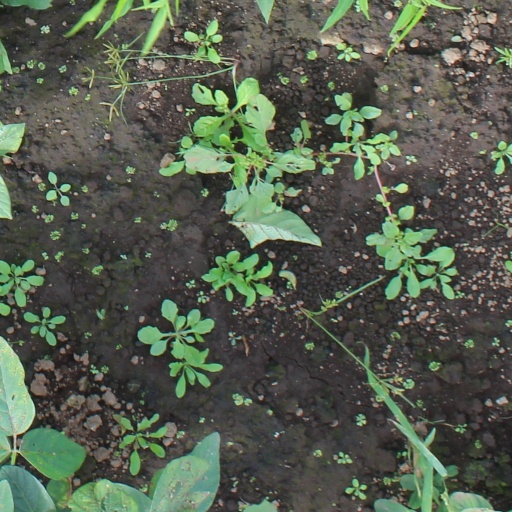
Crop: soybean